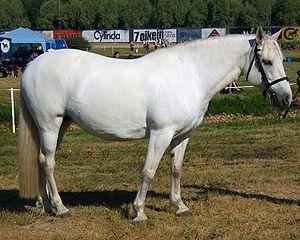
Jacky au royaume des filles est une comédie française écrite et réalisée par Riad Sattouf, sortie en 2014.
Jacky au royaume des filles est une comédie française écrite et réalisée par Riad Sattouf, sortie en 2014.